Pavlov (crater)

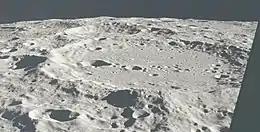
Oblique view of Pavlov crater facing south, from Apollo 17

By convention these features are identified on lunar maps by placing the letter on the side of the crater midpoint that is closest to Pavlov.